Staffordshire

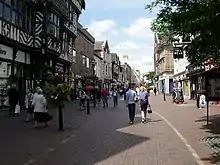
Stafford town centre

Mann+Hummel UK, at Featherstone, make air and oil filters. Armitage Shanks (owned by Ideal Standard International) is to the east of Rugeley in Armitage with Handsacre; JCB Cab Systems was next to the A51 on the Riverside Industrial Estate. The UK headquarters of GE Grid Solutions is based at Stafford as well as a factory and the UK headquarters of Bostik on Common Road, in the north of the town.